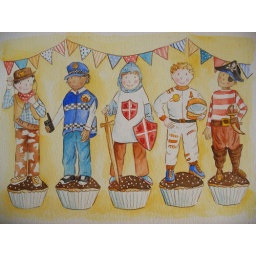
An illustration I did with boys in fancy dress standing on top of cupcakes